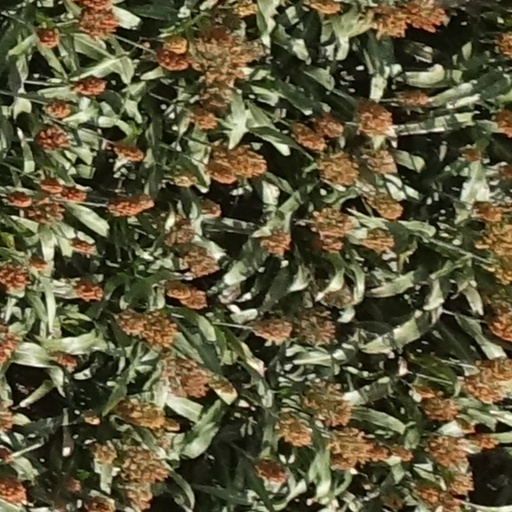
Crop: sorghum